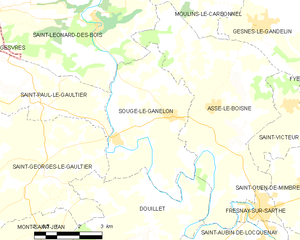
Carte des communes françaises